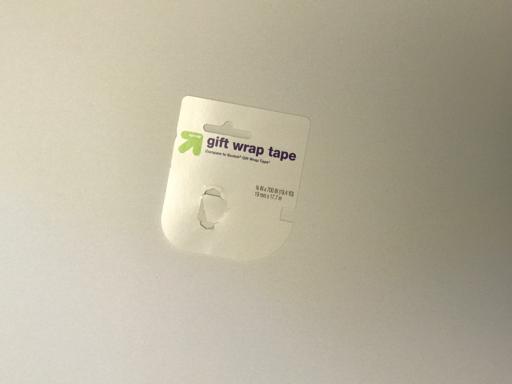
Waste category: paper